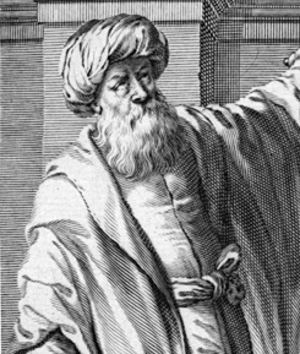
Alhazen
Alhazen